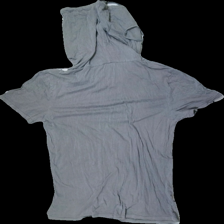
View: back
Type: Top
Category: Ladies
Brand: H&M
Brand text on label: divided
Colors: Grey
Material: 100% unknown
Cut: Regular
Size: L
Season: All
Price range: <50
Recommended usage: Export
Comment: washed out